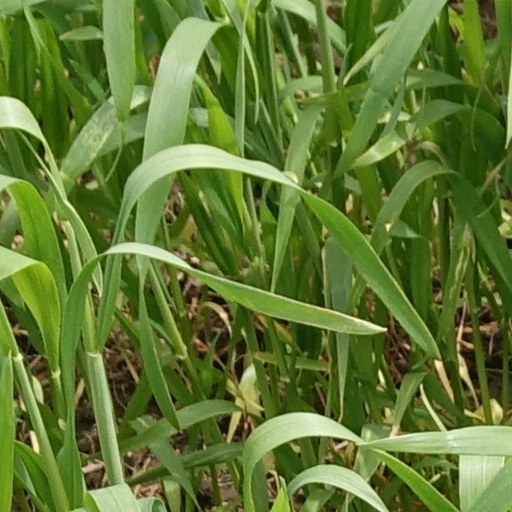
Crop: wheat